Mao Zedong's cult of personality

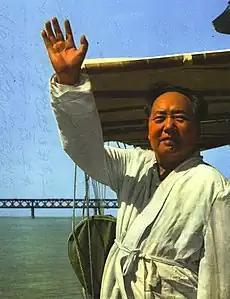
Mao waved to the "revolutionary masses" on the riverside before his "swim across the Yangtze", July 1966

The personality cult of Mao Zedong can be traced back to the 1930s, to his involvement in Jiangxi on the Long March (1934–36), and especially during the Yan'an period in the early 1940s. In 1943, during the Yan'an Rectification Movement, newspapers began to appear with a portrait of Mao in the editorial, and soon the "ideas of Mao Zedong" became the official program of the Chinese Communist Party (CCP).